Ivana Bacik

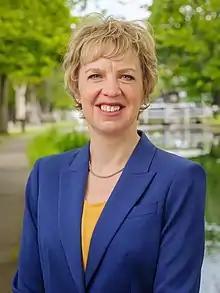
Bacik in 2021

(born 25 May 1968) is an Irish politician who has been the leader of the Labour Party since 24 March 2022 and a Teachta Dála (TD) for the Dublin Bay South constituency since winning a by-election on 9 July 2021. Bacik previously served as leader of the Labour Party in the Seanad from 2011 to 2021, and a Senator for the Dublin University constituency from 2007 to 2021. She previously served as deputy leader of the Seanad from 2011 to 2016. Bacik came to prominence due to her abortion rights campaigning from the 1980s onwards.